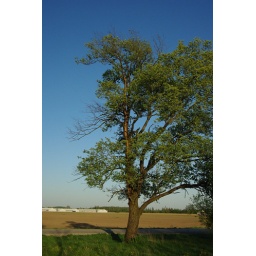
Just a tree outside of the house that was recently struck by Lightening.